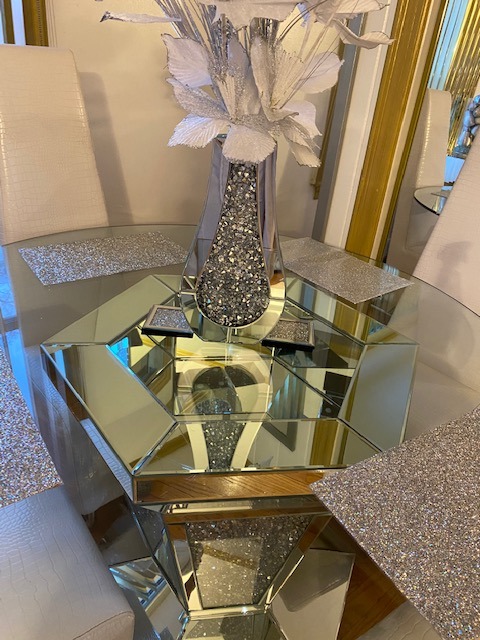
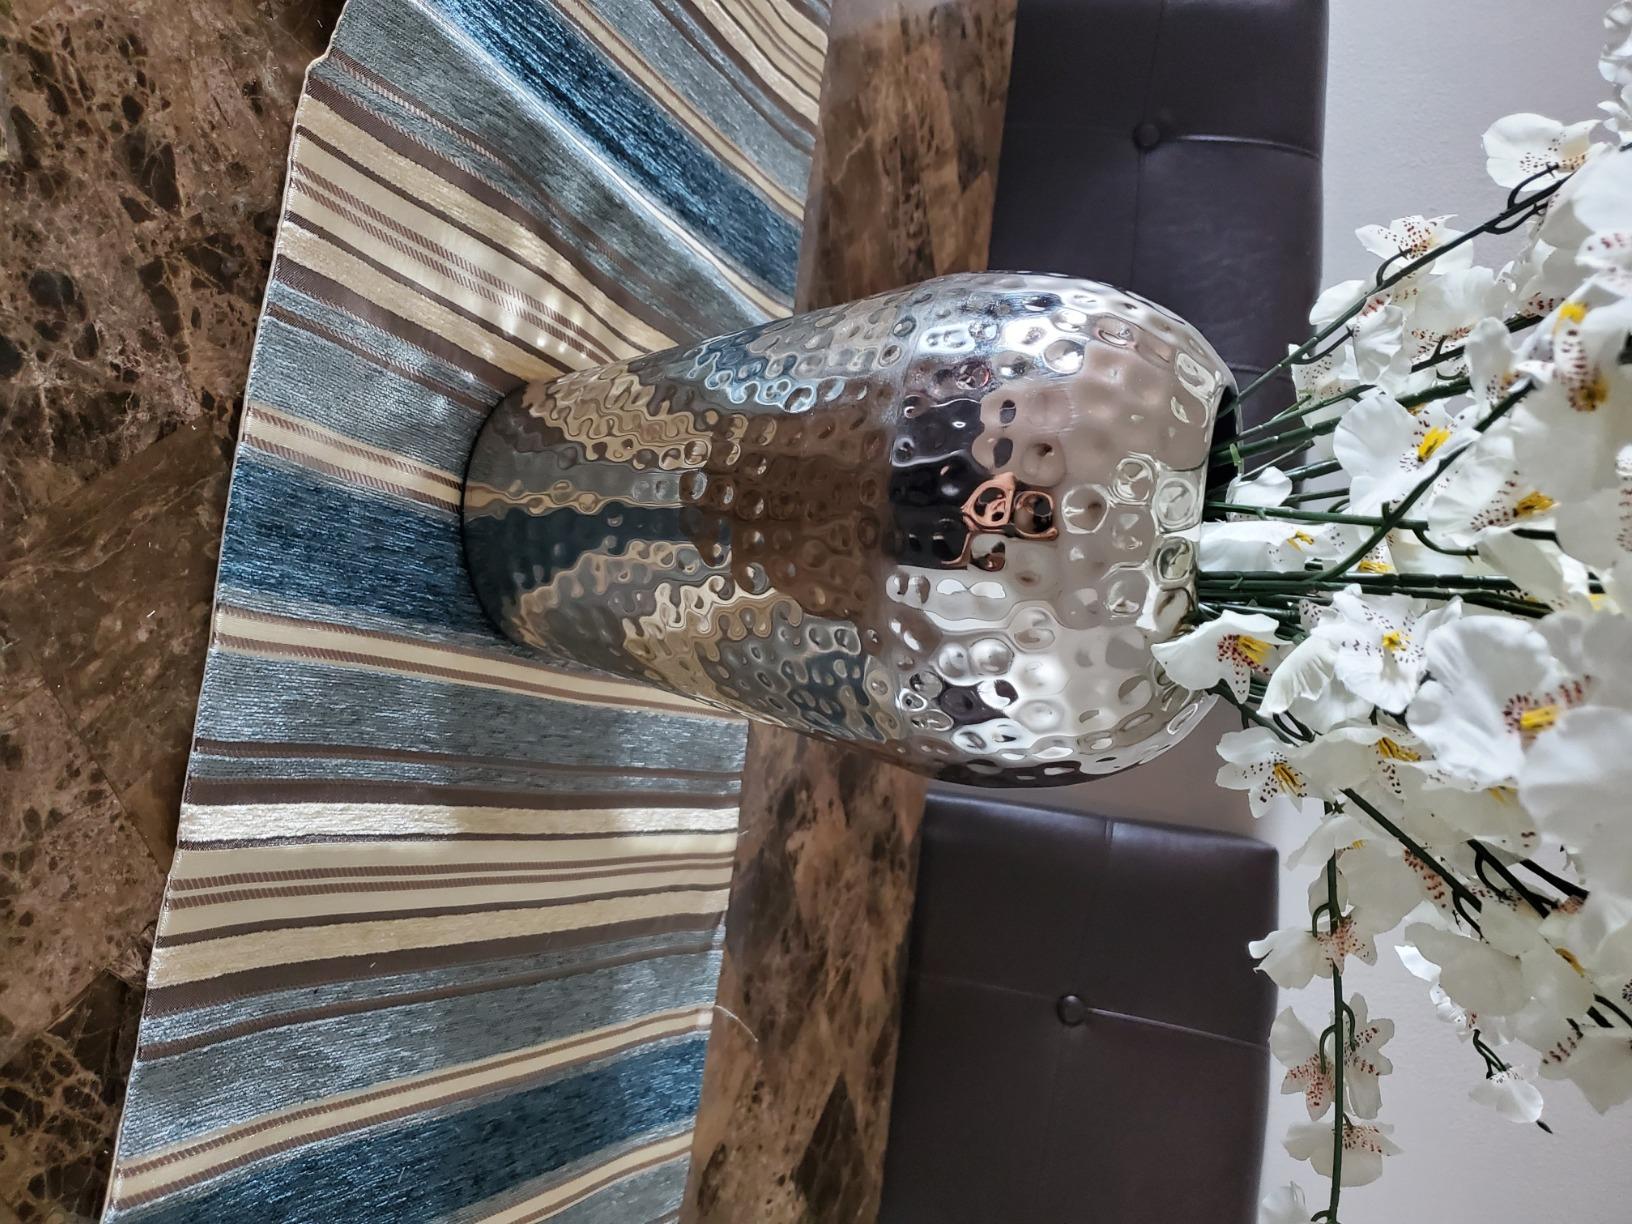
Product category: vase
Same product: no